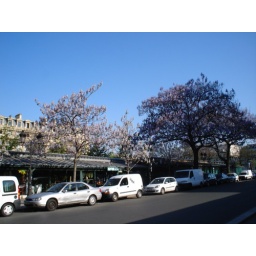
My train came in at about 8am and the sun was coming up and these trees were purple.